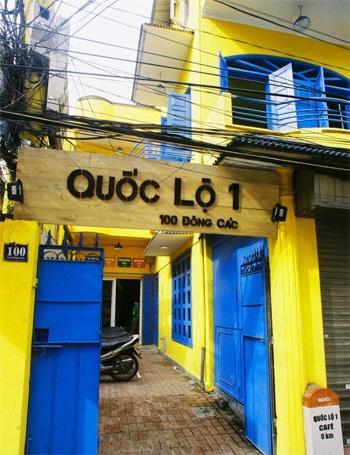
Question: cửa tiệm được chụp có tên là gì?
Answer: cửa tiệm được chụp có tên là quốc lộ 1